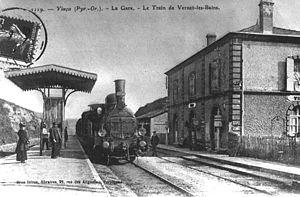
Carte postale ancienne de la gare de Vinça au début des années 1900.
La gare de Vinça est une gare ferroviaire française de la ligne de Perpignan à Villefranche - Vernet-les-Bains, située sur le territoire de la commune de Vinça, dans le département des Pyrénées-Orientales en région Occitanie.